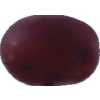
Label: pink_grape